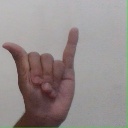
अक्षर: य